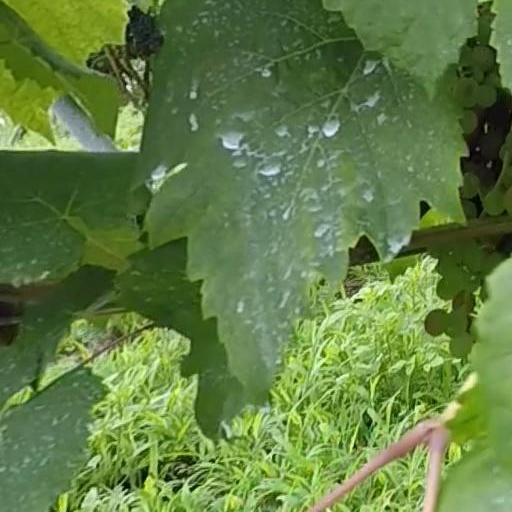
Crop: grape